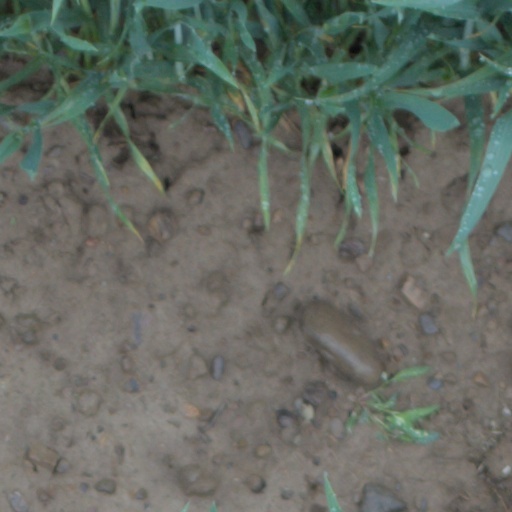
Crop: wheat